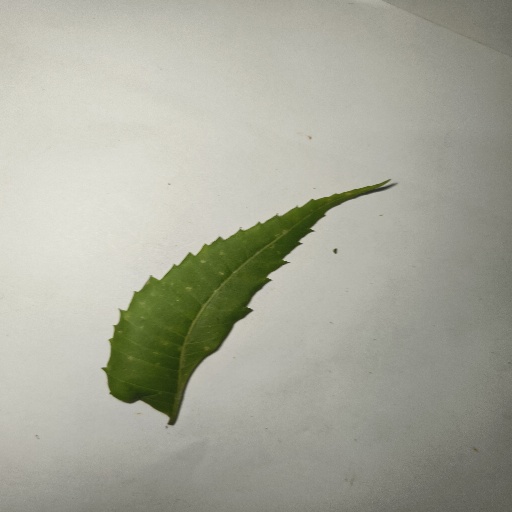
Species: Neem
Leaf condition: Healthy Leaf